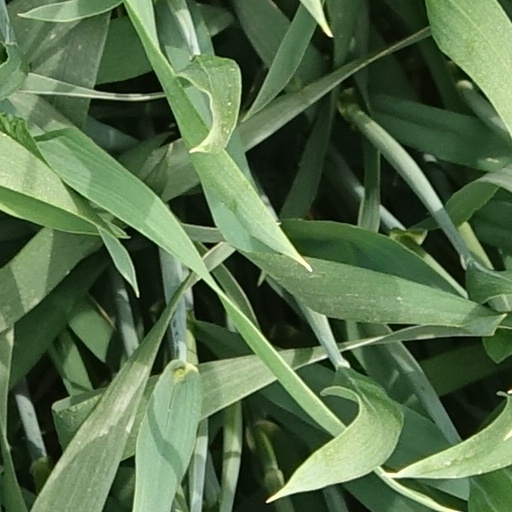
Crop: wheat